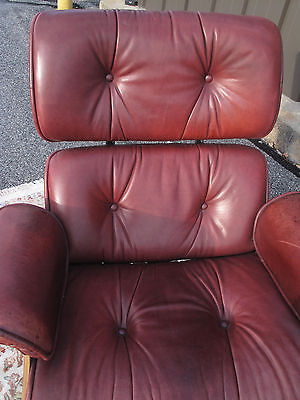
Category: chair